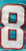
Number: 8